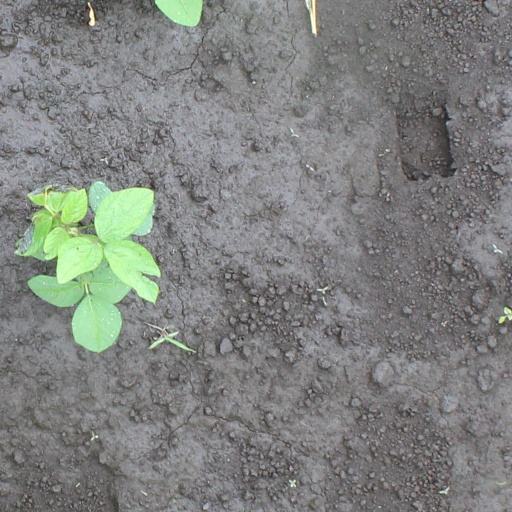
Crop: soybean